18th Wing

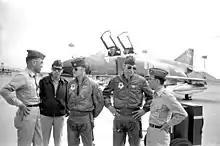
The 44th and 67th Tactical Fighter Squadron deployed to Ching Chuan Kang Air Base in Taiwan, two F-4 fighter pilots and ROC Air Force pilots were interviewed by reporters, 20 November 1972

In May 1971, the 556th RS was also transferred from Yokota to Kadena with Martin EB-57E Canberra aircraft (Tail Code: GT) to the wing. It inactivated in 1973. In 1972, the 1st Special Operations Squadron was assigned, bringing their specialized C-130E-I. (Combat Talon) The RF-4C reconnaissance mission ended in 1989 with the transfer of the RF-4Cs to the 460th TRG at Taegu AB in Korea.